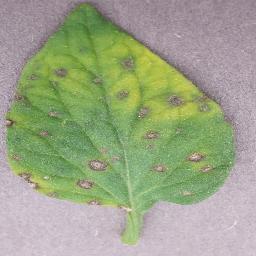
Label: Tomato___Septoria_leaf_spot